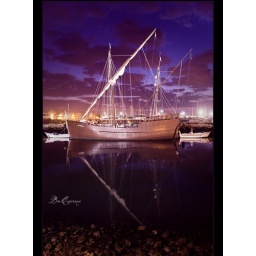
An old portugese ship on the river bank near the fishing port in Lagos 1&amp;quot;6 exp 4.0 ISO800